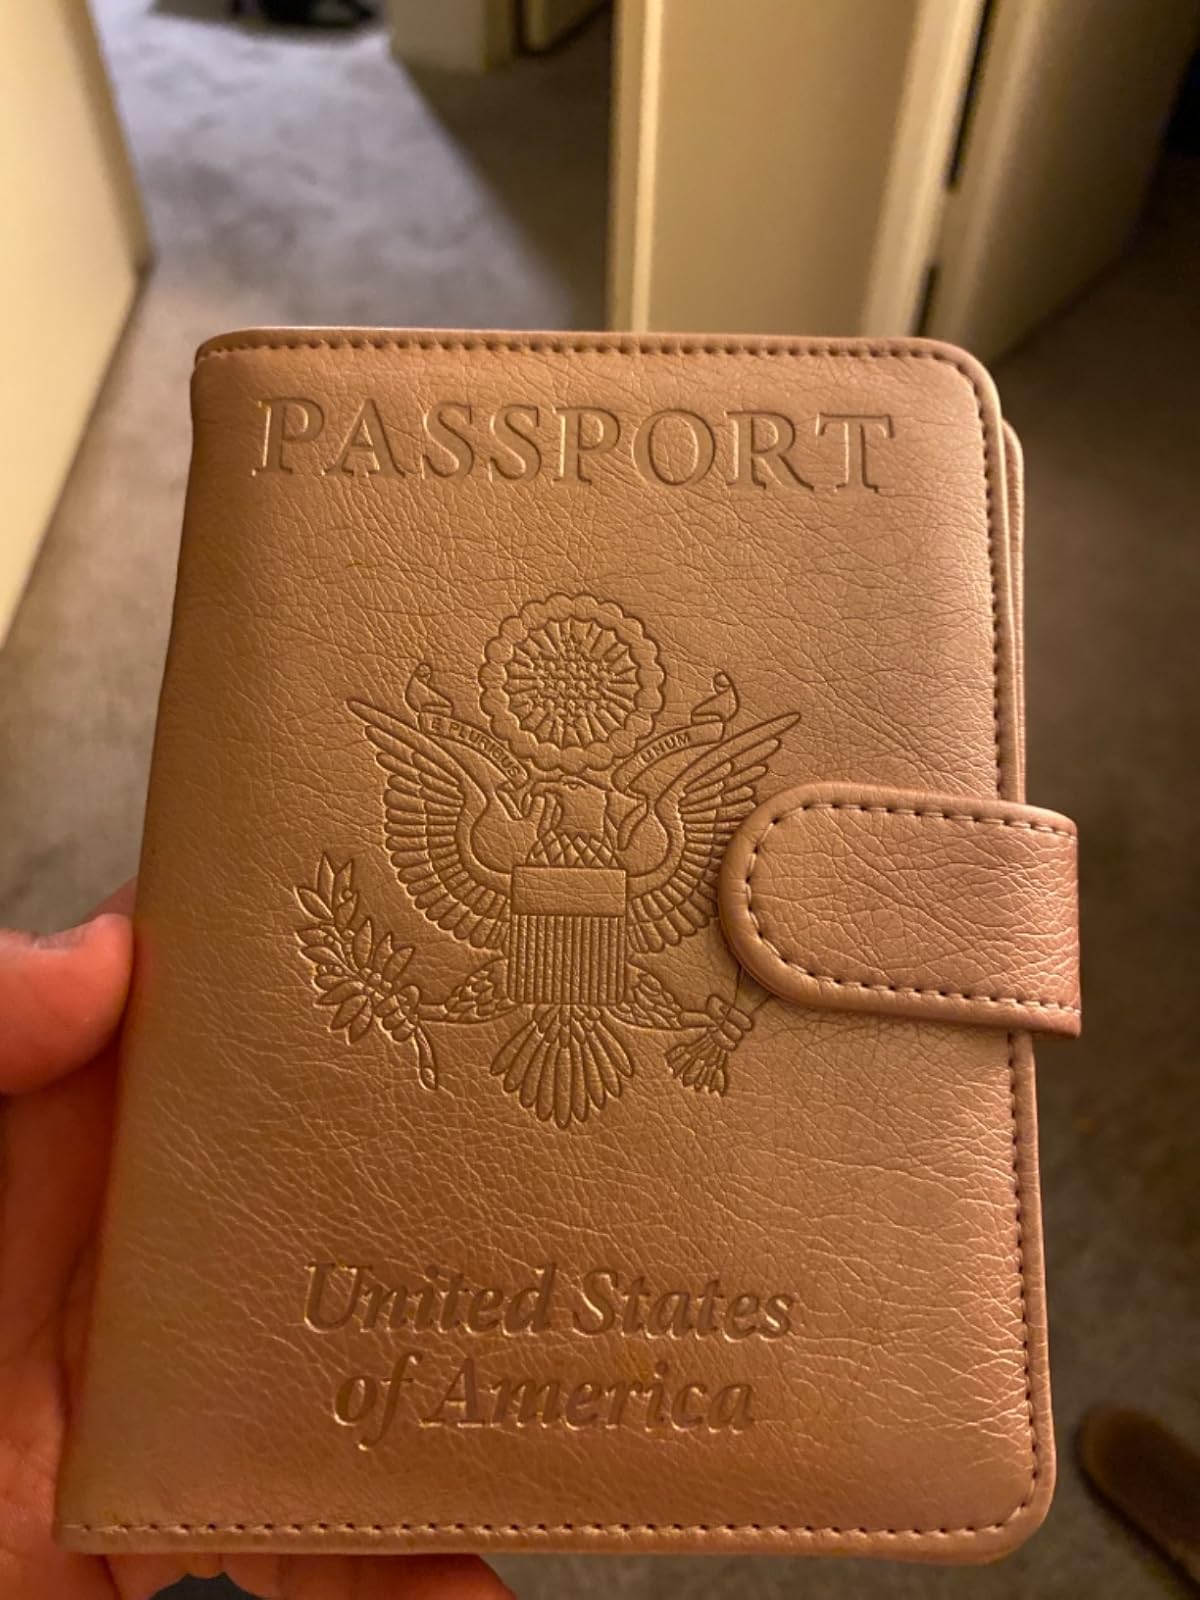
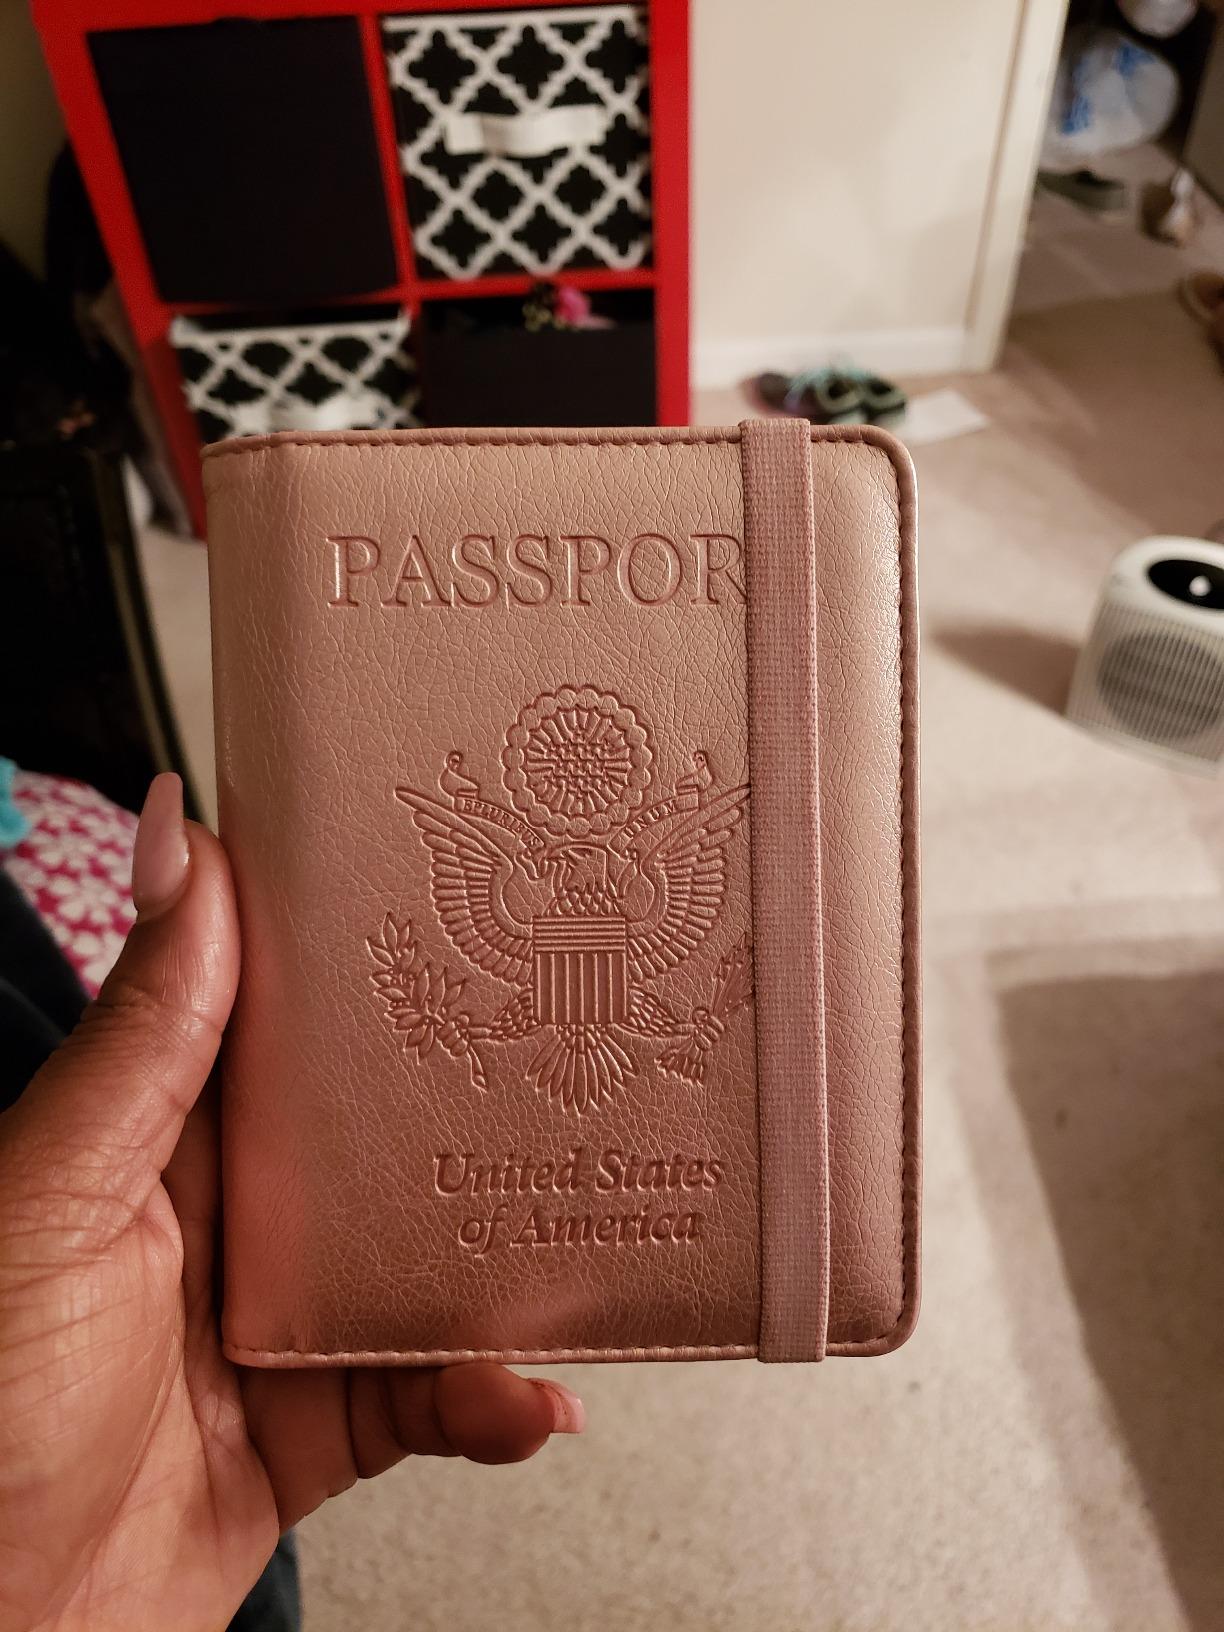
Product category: accessories_wallet
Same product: yes